Braunau, Switzerland

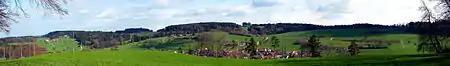
Panorama of Braunau

Braunau has an area, , of . Of this area, or 68.6% is used for agricultural purposes, while or 25.2% is forested. Of the rest of the land, or 6.2% is settled (buildings or roads) and or 0.2% is unproductive land.